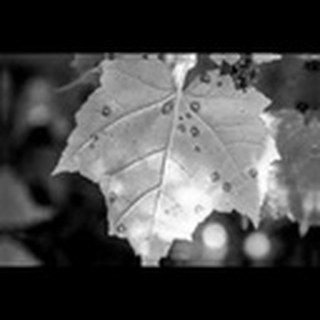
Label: cotton_target_spot